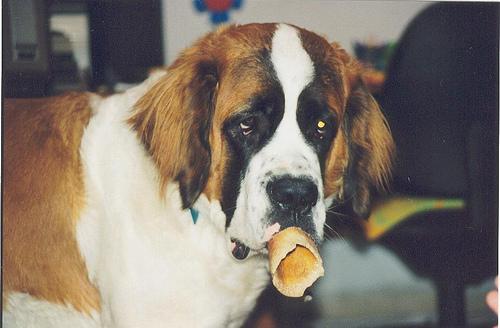
Breed: saint bernard